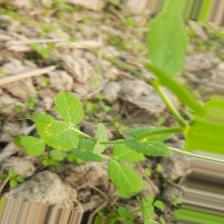
Label: Normal